Bistro

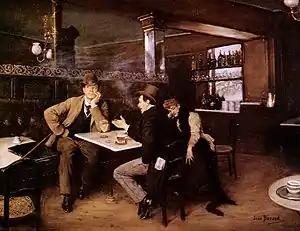
"At the Bistro", Jean Béraud

A bistro or bistrot, in its original Parisian form, is a small restaurant serving moderately priced, simple meals in a modest setting.